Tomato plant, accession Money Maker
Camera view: bottom (45 deg); turntable rotation: 240 degrees
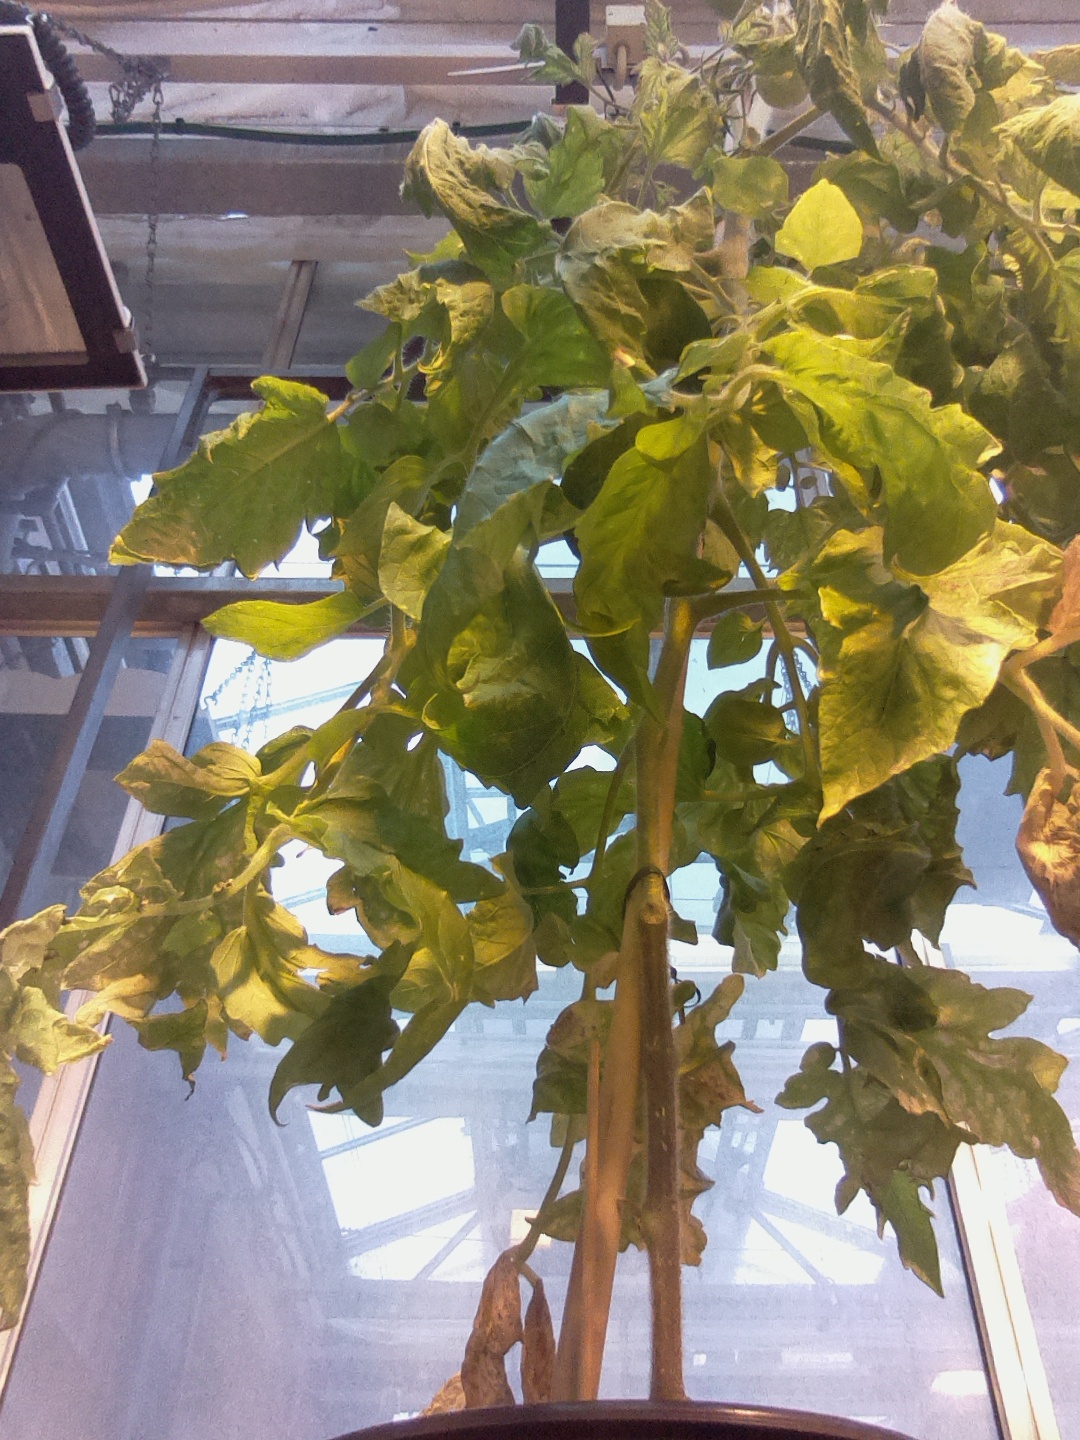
BBCH growth stage 79: 90% -100% of final fruit size